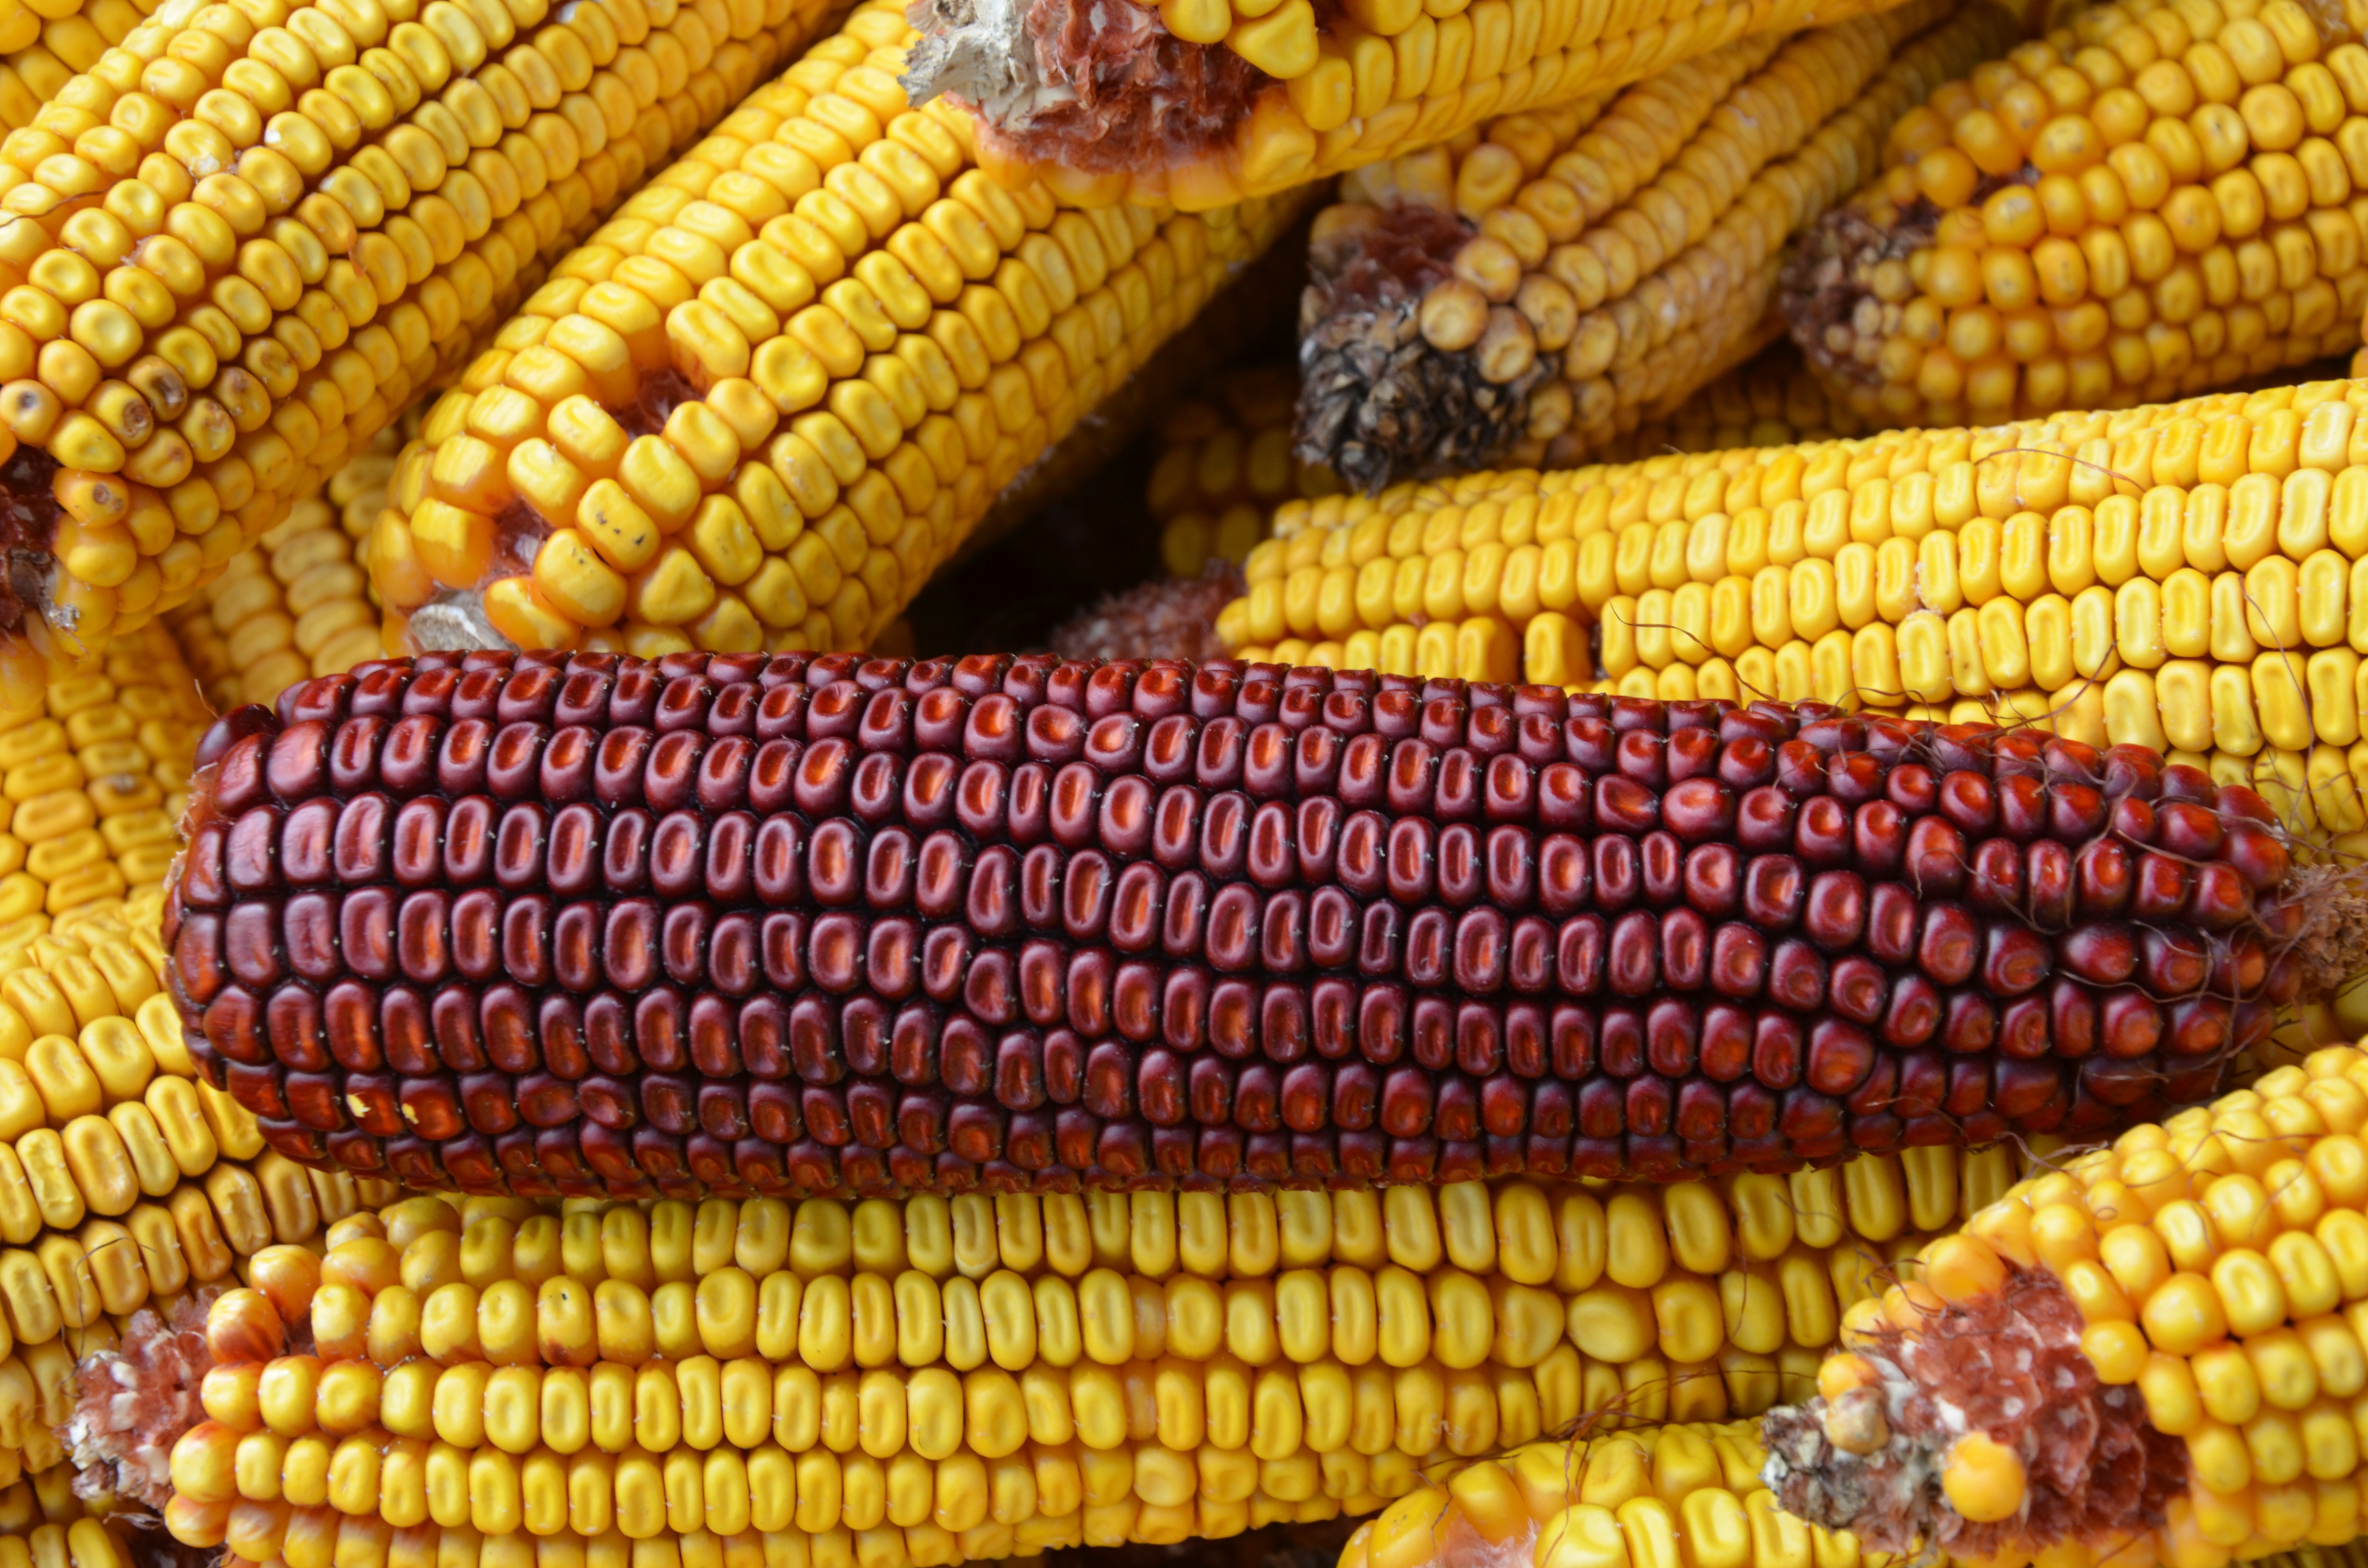
nature, summer, rural, dish, food, red, harvest, produce, vegetable, crop, natural, corn, fresh, yellow, agriculture, healthy, cuisine, nutrition, vegetarian, sweet corn, vegetarian food, maize, organic, corn on the cob, corn kernels, commodity, side dish, food grain